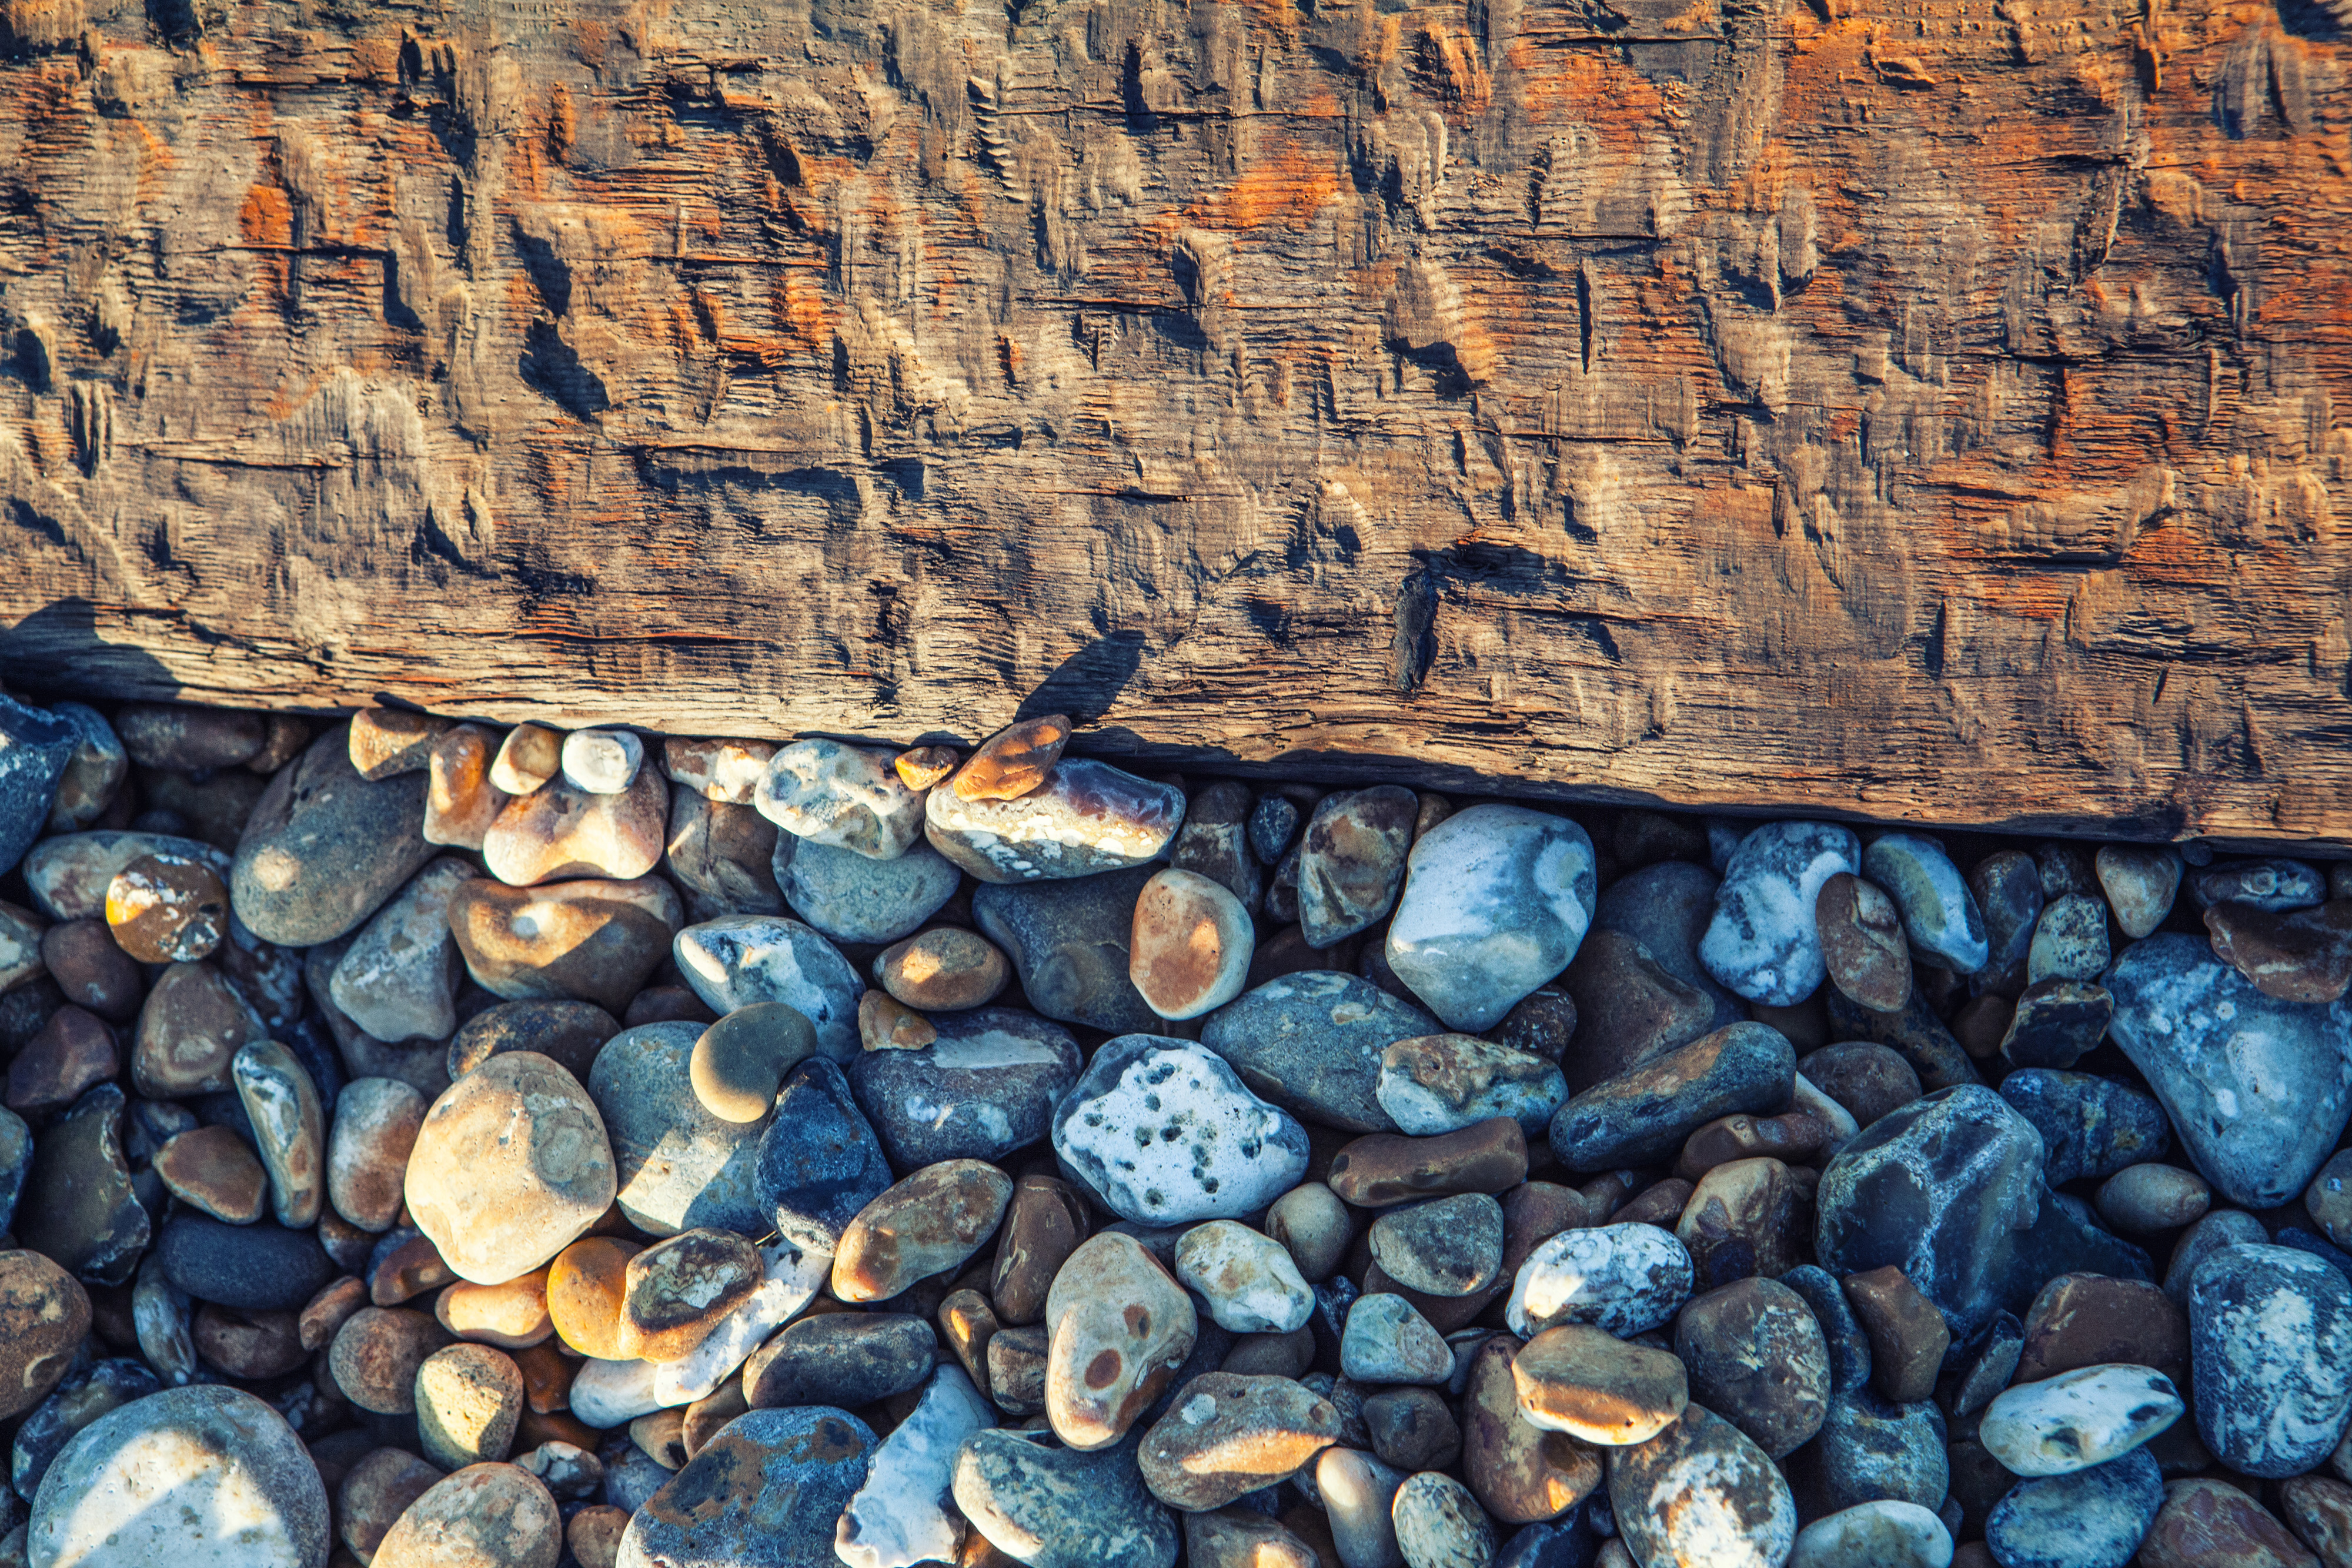
rock, wood, geology, gravel, pebble, tree, bedrock, rubble, metal